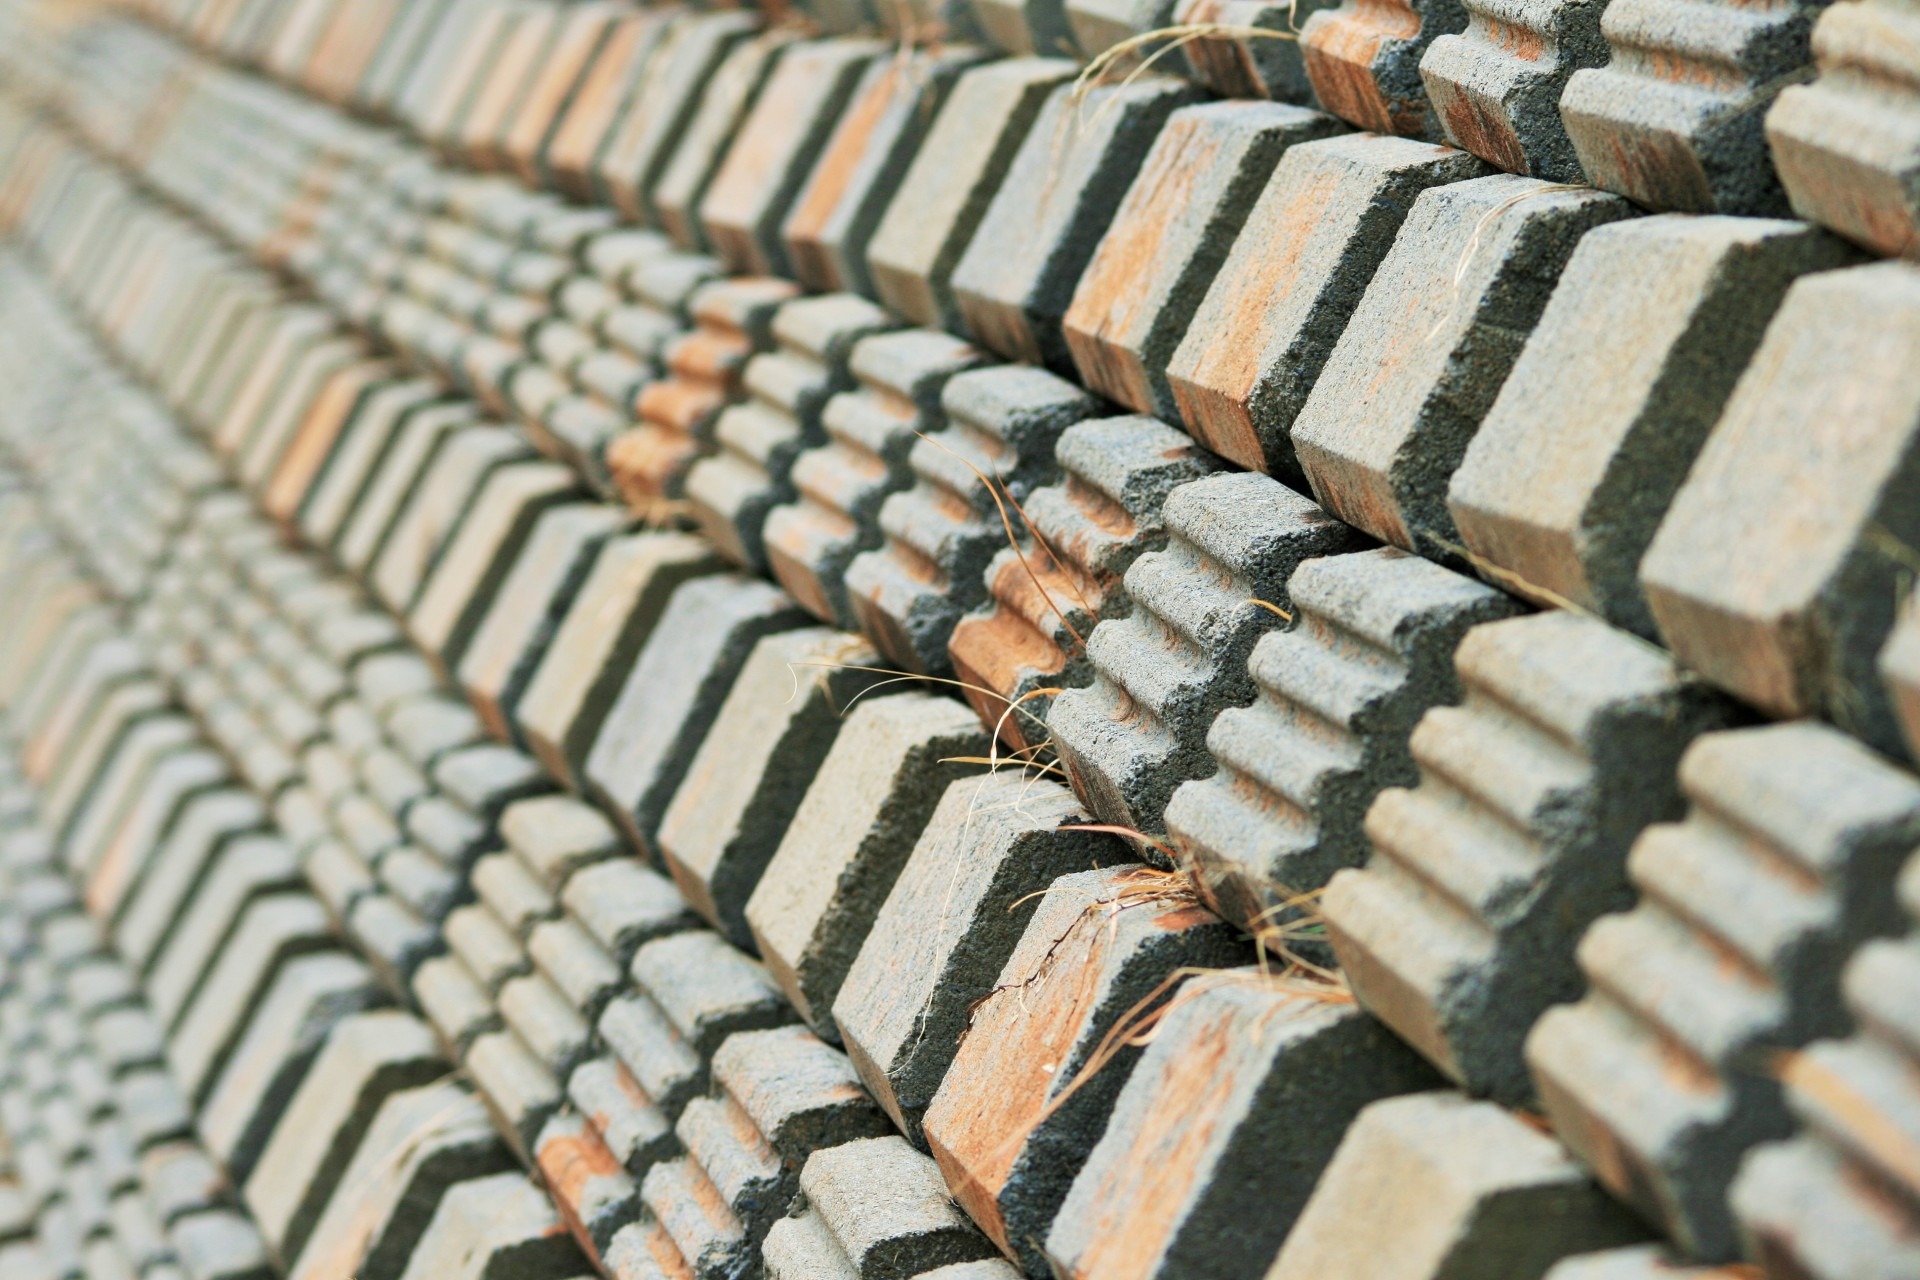
rock, architecture, structure, wood, texture, floor, old, cobblestone, wall, stone, construction, pattern, line, tile, grunge, rough, exterior, stone wall, brick, material, concrete, weathered, block, grey, art, design, rows, cement, brickwall, brickwork, repetition, backdrop, masonry, aged, stonewall, flooring, road surface, outdoor structure